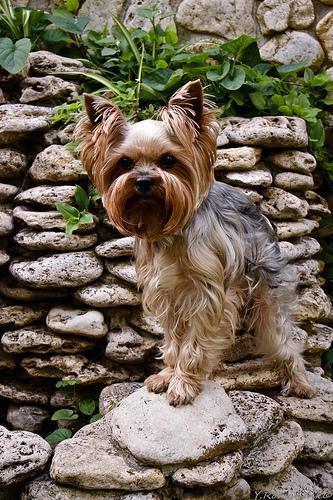
yorkshire terrier